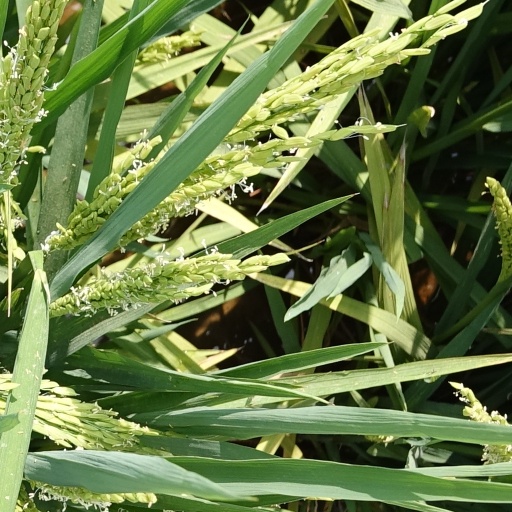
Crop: rice